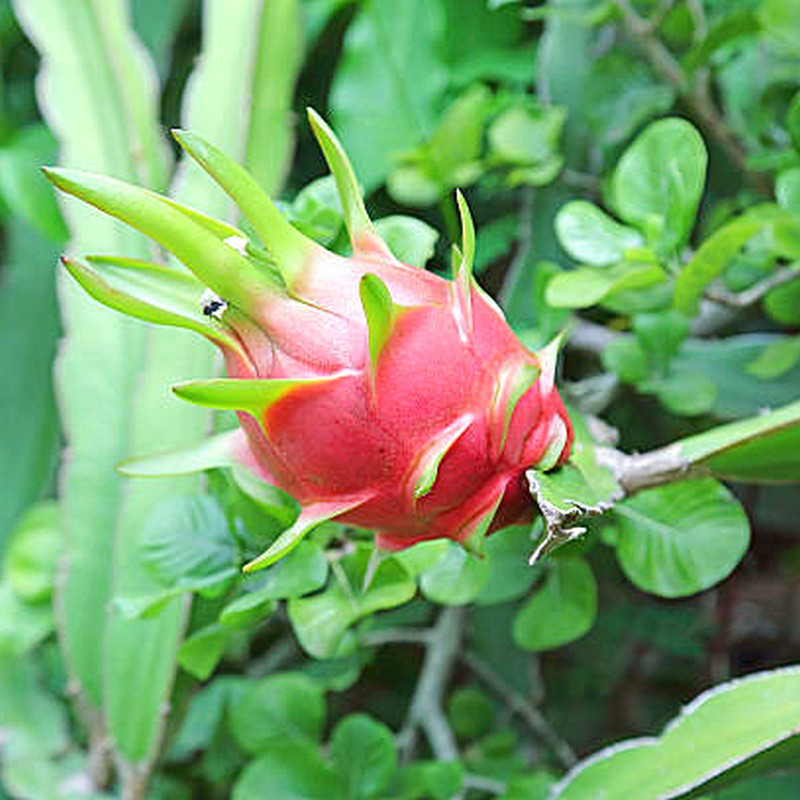
Label: Mature Dragon Fruit